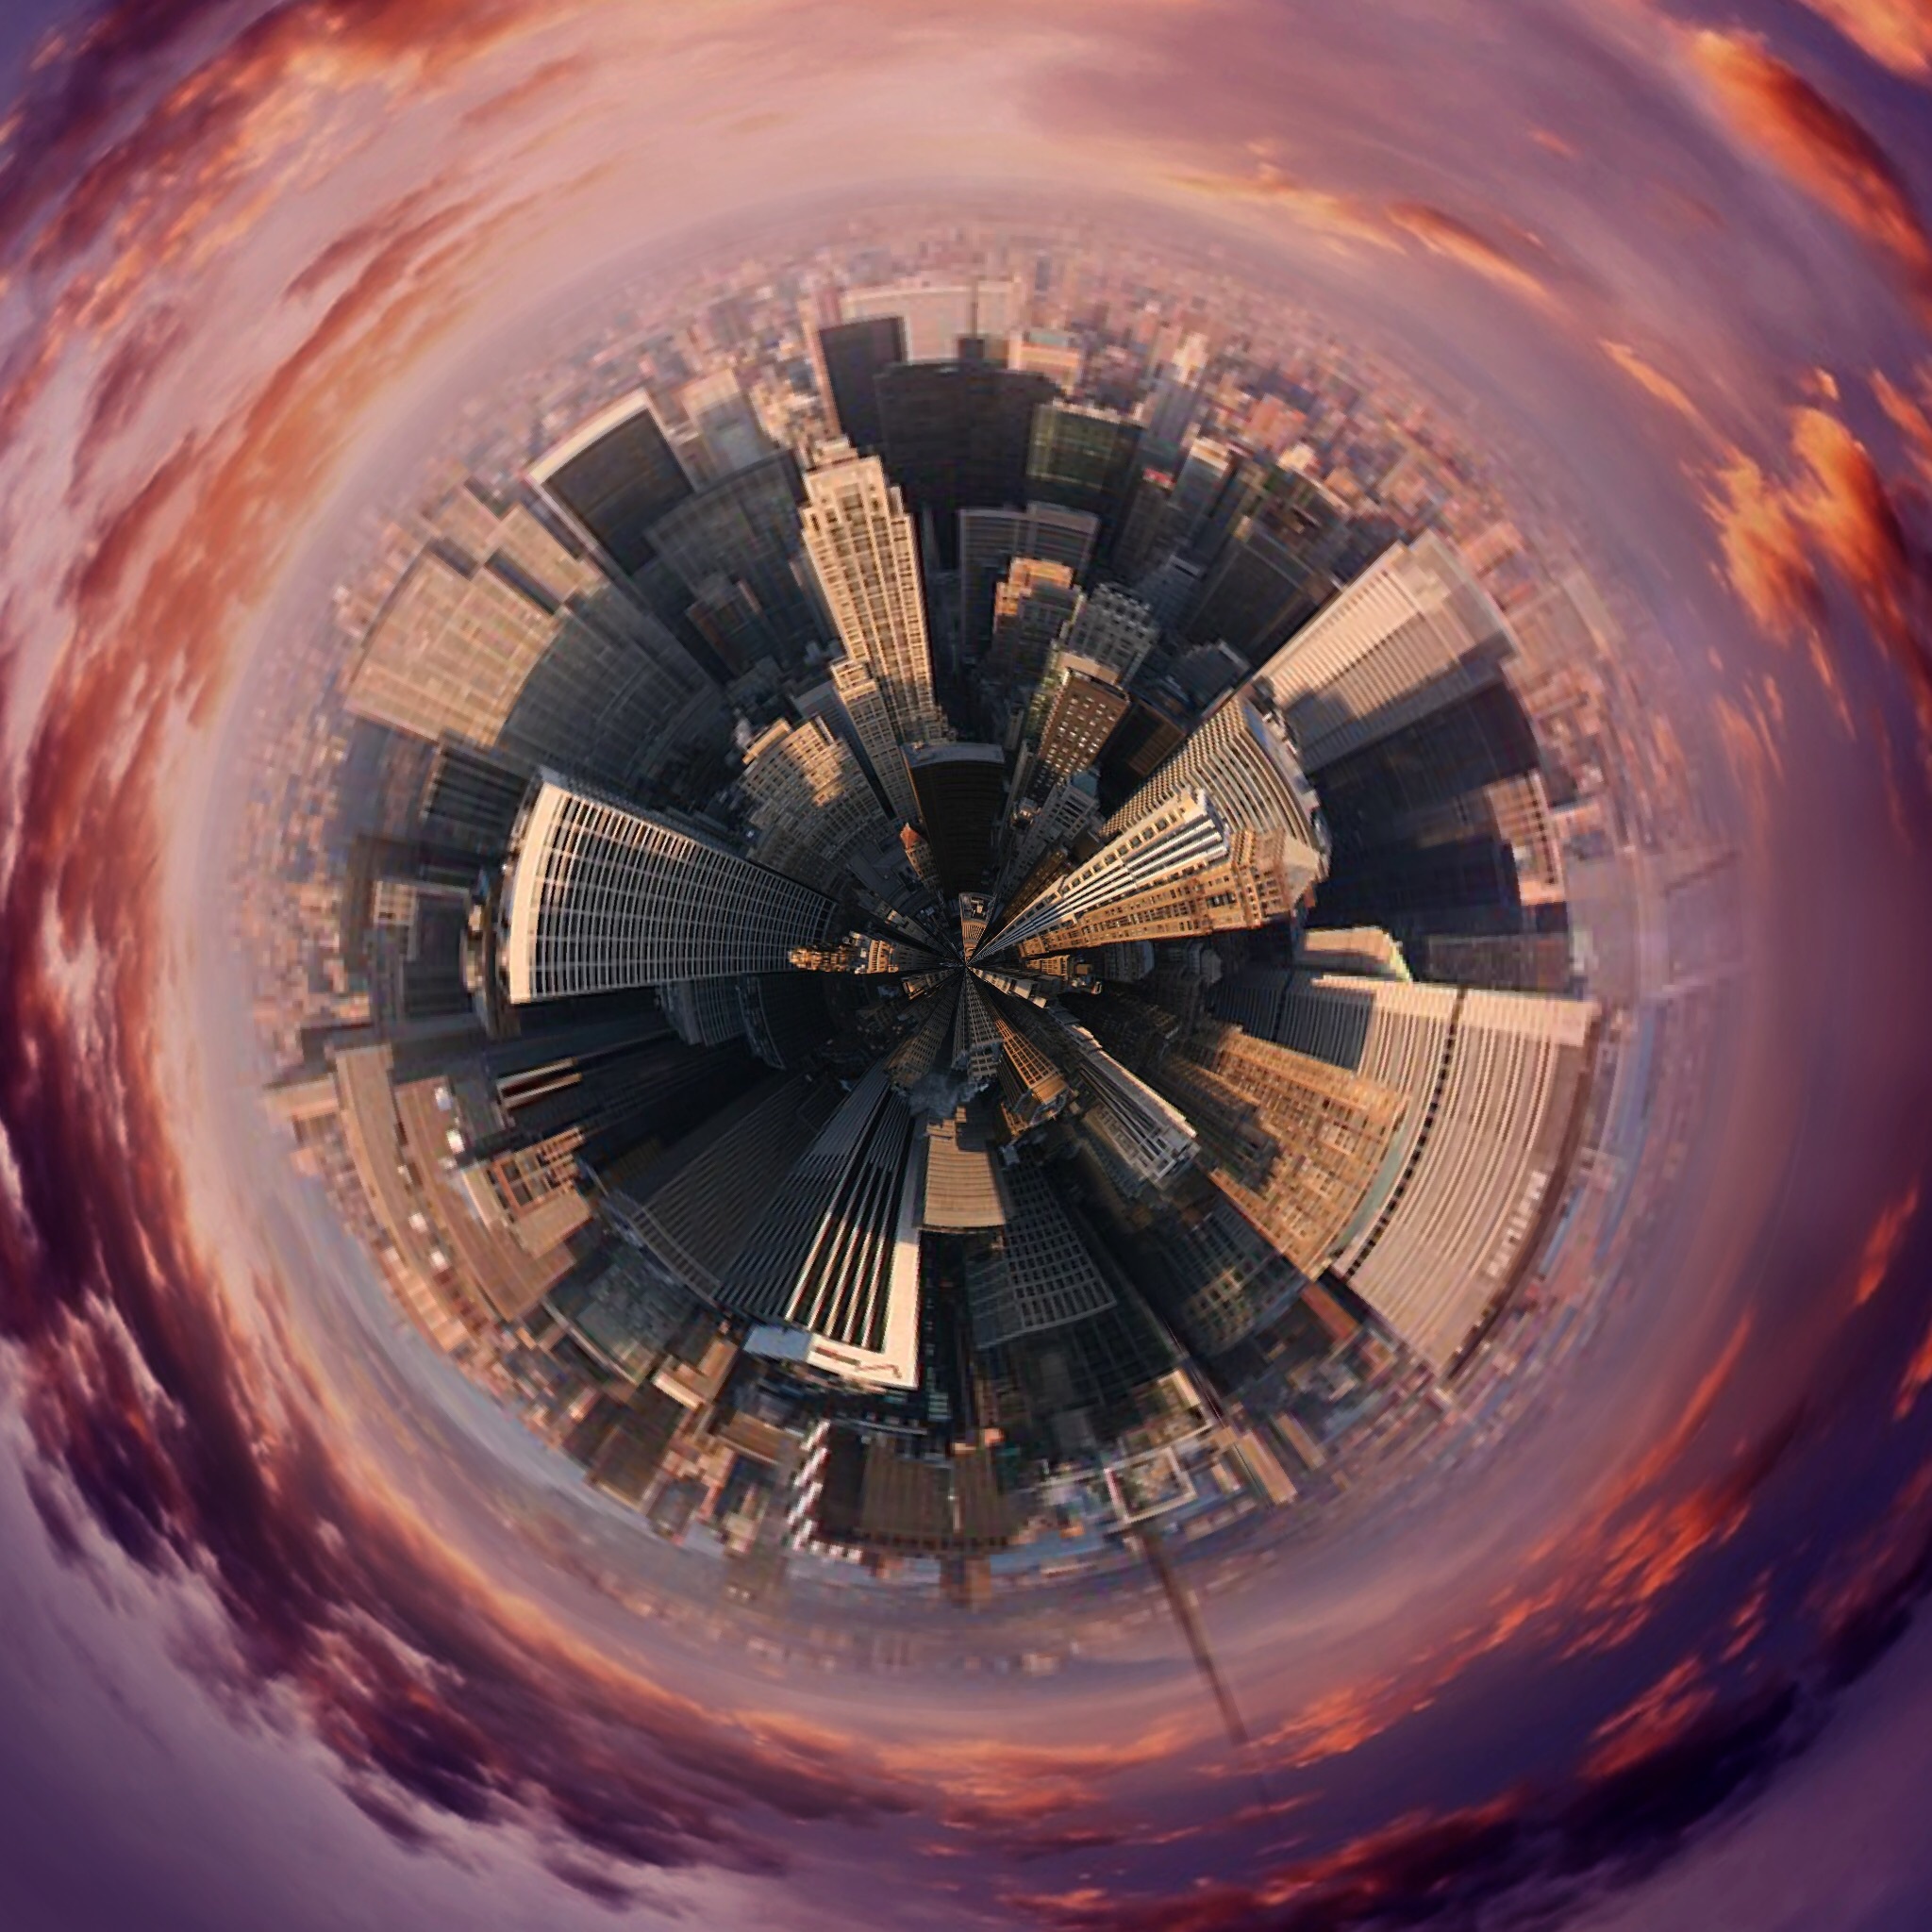
architecture, skyline, night, photography, time, building, city, tunnel, reflection, space, facade, circle, world, outer space, modern architecture, close up, top view, earth, homes, surreal, planet, shape, screenshot, big city, astronomical object, atmosphere of earth, computer wallpaper, big huge